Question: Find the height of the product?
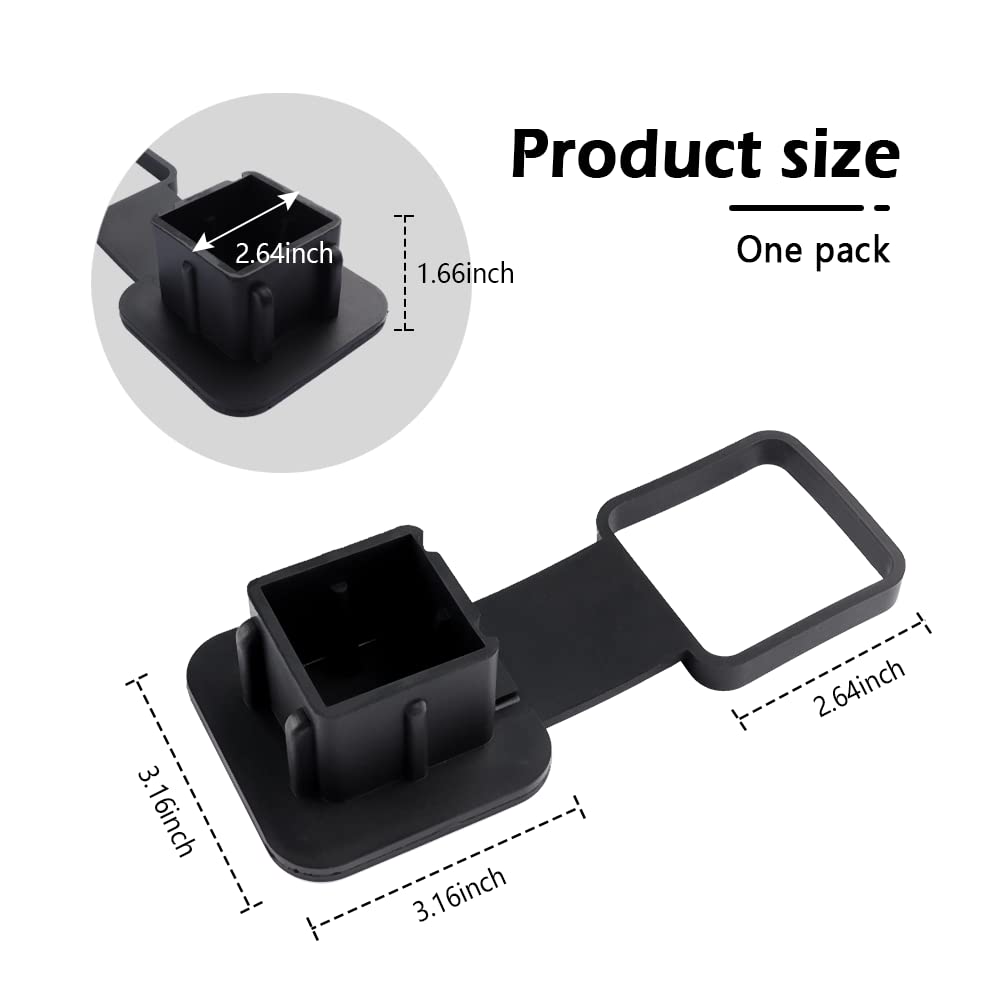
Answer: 1.66 inch